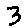
Label: 3